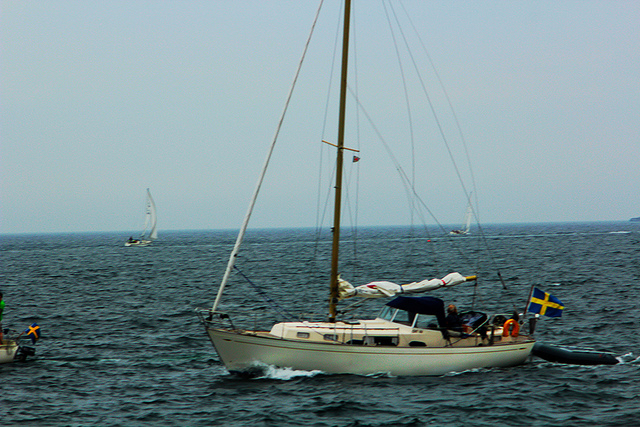
A sail boat sailing across the ocean under a blue sky.

The boat is traveling through the ocean without sails.